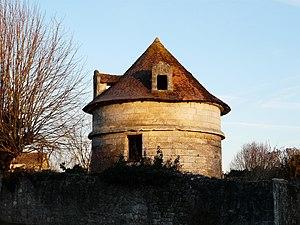
Le colombier du bourg de La Tour-Blanche, Dordogne, France.
La Tour-Blanche-Cercles est, à partir du 1ᵉʳ janvier 2017, une commune nouvelle française située dans le département de la Dordogne, en région Nouvelle-Aquitaine.